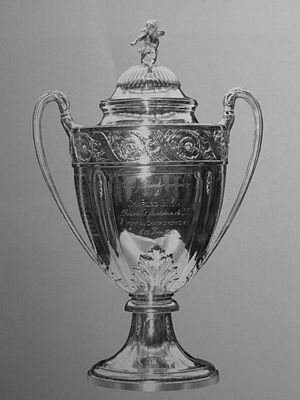
Coupe de France
Coupe de France
Coupe de France er den officielle pokalturnering for franske fodboldklubber. Turneringen arrangeres af Frankrigs fodboldforbund og har været afholdt siden 1918. Det mest succesfulde hold er Paris Saint-Germain, der har vundet turneringen 12 gange.